Dublin

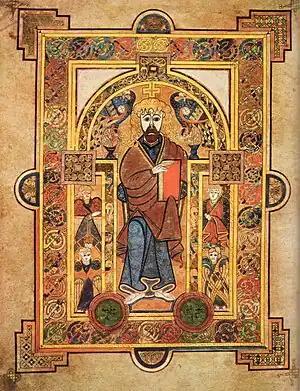
Book of Kells

Heuston and Connolly stations are the two main railway termini in Dublin. Operated by Iarnród Éireann, the Dublin Suburban Rail network consists of five railway lines serving the Greater Dublin Area and commuter towns such as Drogheda and Dundalk in County Louth, Gorey in County Wexford, and extending as far as Portlaoise in County Laois, and once a day to Newry. One of the five lines is the electrified Dublin Area Rapid Transit (DART) line, which runs primarily along the coast of Dublin, comprising 31 stations, from Malahide and Howth southwards as far as Bray and Greystones in County Wicklow. Commuter rail operates on the other four lines using Irish Rail diesel multiple units. In 2013, passengers for DART and Dublin Suburban lines were 16 million and 11.7 million, respectively (around 75% of all Irish Rail passengers).